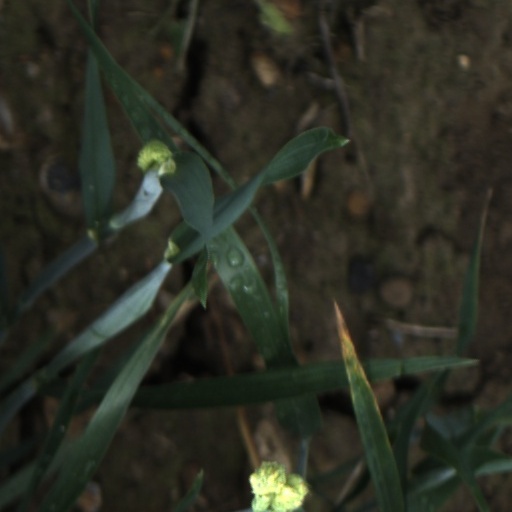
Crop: wheat